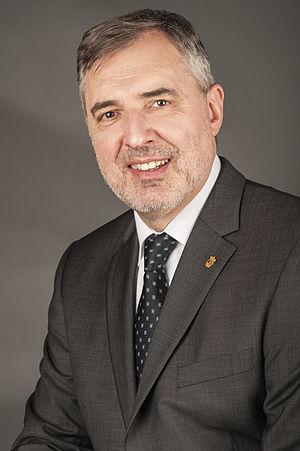
Les élections européennes se sont déroulées le dimanche 7 juin 2009 en Autriche pour désigner les 17 députés européens au Parlement européen, pour la législature 2009-2014.